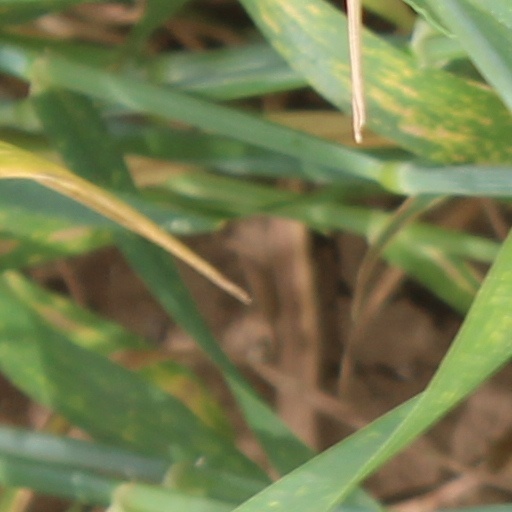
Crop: wheat